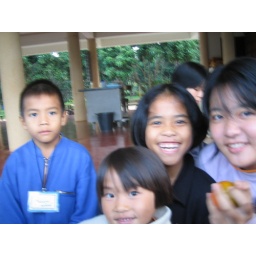
cute picture. see the smallest boy in blue. hes really cute and naughty.